Çukurova University

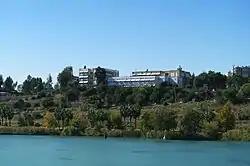
Vocational School in Çukurova University Campus

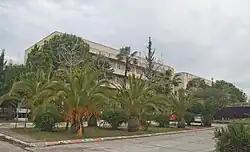
Faculty of Education at Çukurova University

The campus features administrative and educational buildings, including laboratories supporting research services across various disciplines. It also houses a hospital complex, a central library, a central cafeteria, sports facilities, faculty residences, social facilities, and dormitories with a total capacity of 3,500 students.